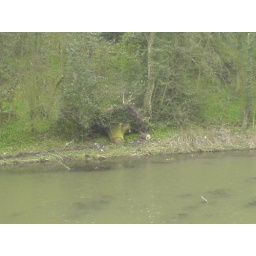
The large tree that fell in the lake last April has only just been removed.